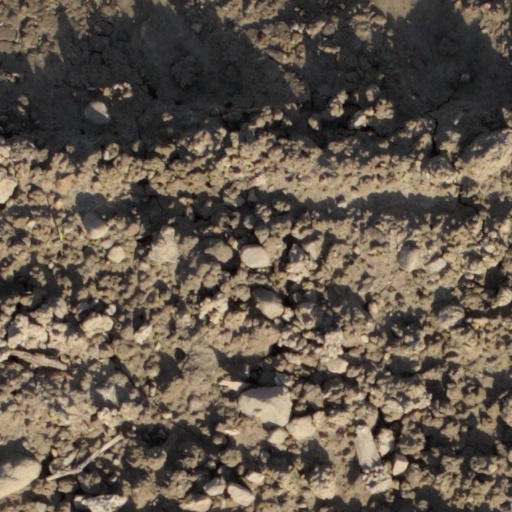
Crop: wheat